Colt Cabana

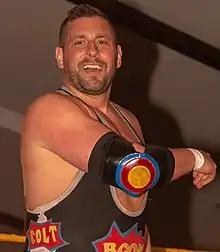
Cabana in 2018

Scott Colton (born May 6, 1980), better known by the ring name Colt Cabana, is an American professional wrestler, color commentator, and podcaster. He is signed to All Elite Wrestling (AEW) as a wrestler and as a coach, and he performs the same duties for AEW's sister promotion, Ring of Honor (ROH). He is a two-time NWA World Heavyweight Champion, two-time NWA National Heavyweight Championship, one-time RevPro British Heavyweight Champion, and one-time JCW World Heavyweight Champion. He worked in World Wrestling Entertainment (WWE) as Scotty Goldman and wrestled as old-school masked wrestler Matt Classic in Wrestling Society X and Chikara.